Ra Province

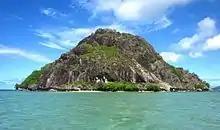
Uninhabited island off the Ra Province coast.

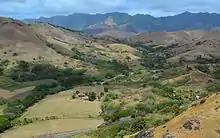
Isolated farming community in the Ra Province

The districts of Saivou, Nakorotubu, Rakiraki, and Nalawa have their own chiefs: the Gone Turaga na Vunivalu na Tui Nalawa, Gone Marama na Ratu ni Natauiya Turaga na Gonesau, and Gone Turaga Tu Navitilevu.